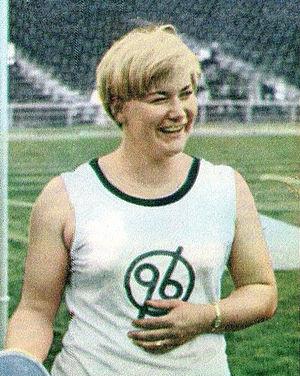
Liesel Westermann, née le 2 novembre 1944 à Sulingen, est une ancienne athlète allemande.